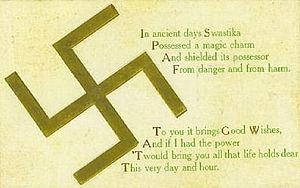
Le svastika ou swastika, 卐, mot sanskrit dérivé de su et de asti, avec la variante orthographique sauvastika parfois attribuée à son symétrique 卍, est un symbole que l'on retrouve en Europe, en Afrique, en Océanie, aux Amériques et en Asie jusqu'en Extrême-Orient. Il apparaît à l'époque néolithique pour la première fois dans la préécriture de la culture de Vinča. Cette ubiquité temporelle et spatiale lui a parfois valu le nom de « symbole universel ». On peut le décrire comme une croix composée de quatre potences prenant chacune la forme d'un gamma grec en capitale, d'où le nom de croix gammée qui lui est parfois donné.